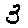
Label: 3